Fred Sanford (baseball)

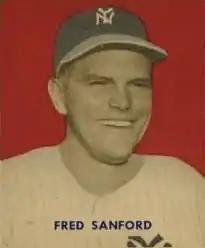
Sanford's 1949 Bowman Gum baseball card

John Frederick Sanford (August 9, 1919 – March 15, 2011) was a Major League Baseball pitcher.